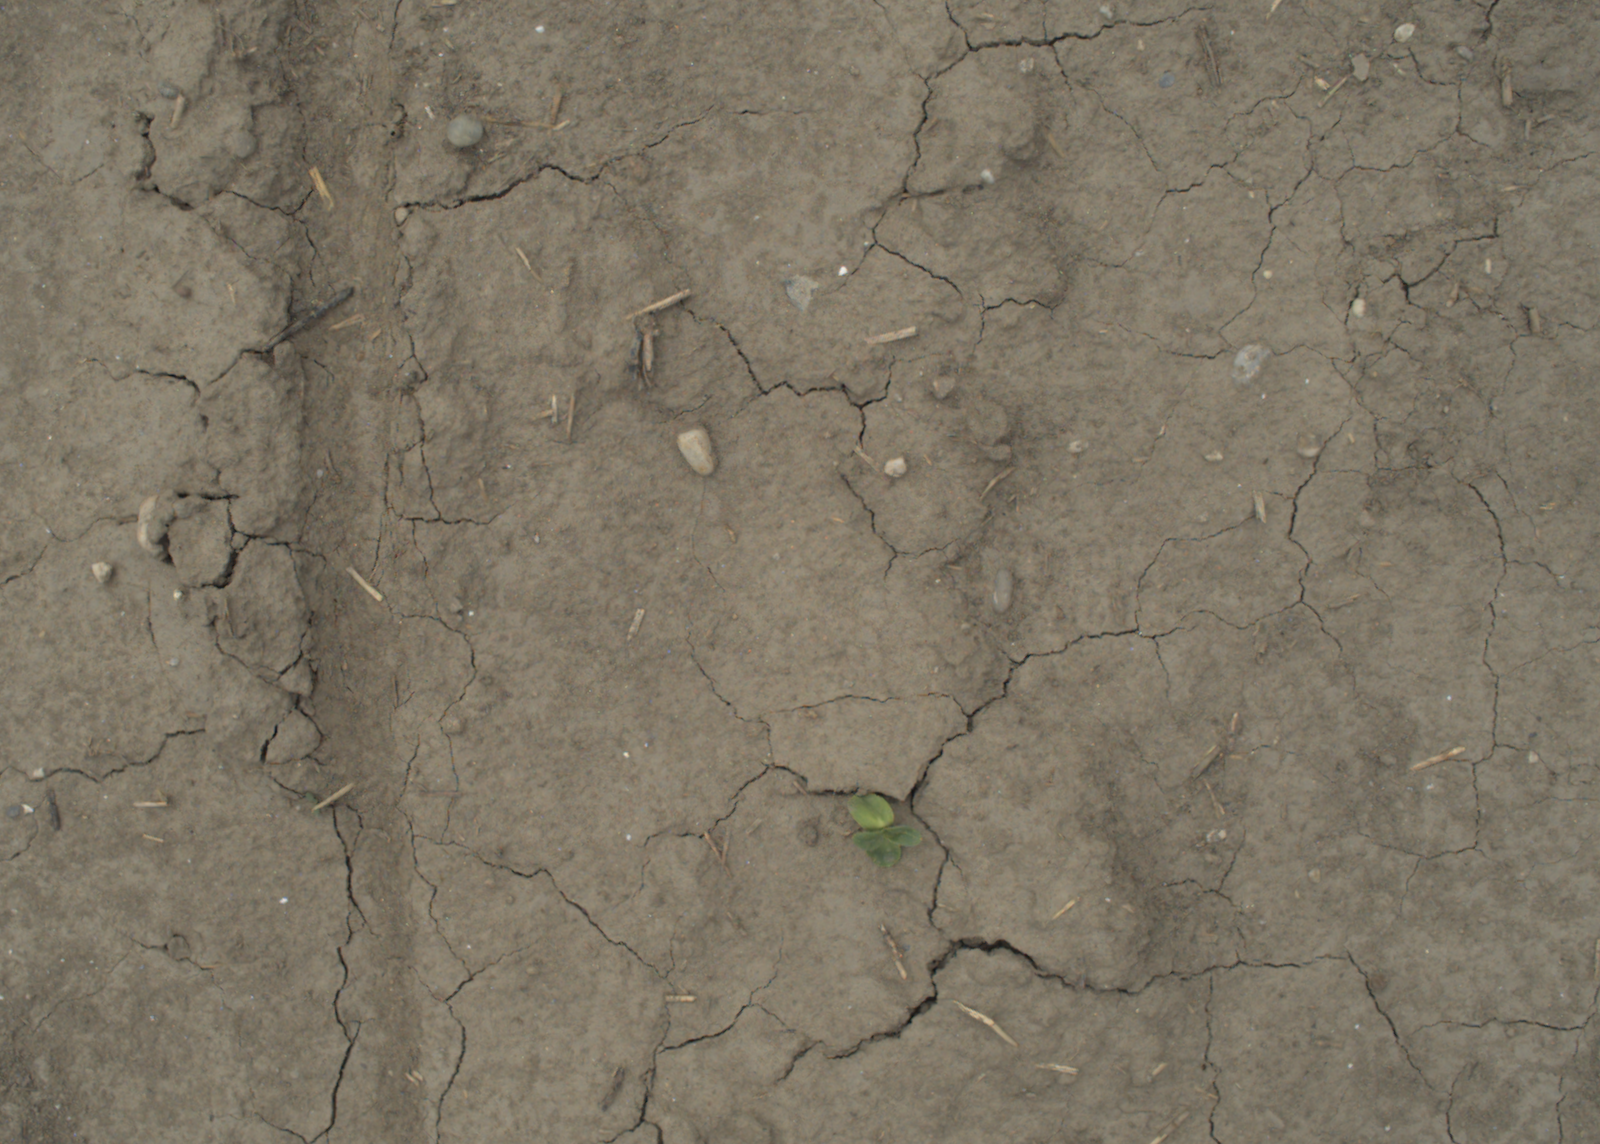
Capture date: 05.07.2021 13:07:54
Weather: cloudy
Wind: medium
Seeding date: 08.06.2021
Plant canopy height (mm): 961